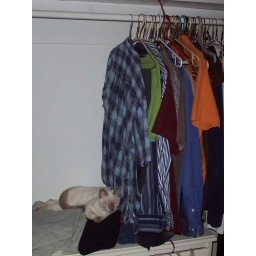
Every day I go to work with white hair all over my clothes :P